North Korea

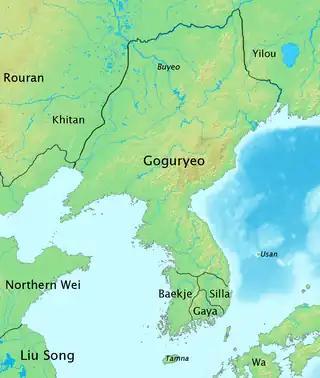
The name "Korea" is derived from Goguryeo, also known as "Koryŏ", one of the Three Kingdoms of Korea.

The modern spelling of Korea first appeared in 1671 in the travel writings of the Dutch East India Company's sailor Hendrick Hamel.